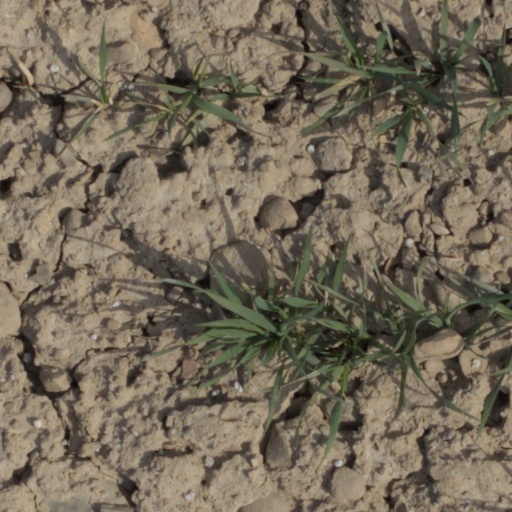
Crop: wheat